Slumdog Millionaire

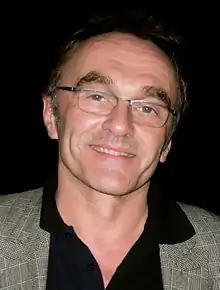
Danny Boyle directed the film

Screenwriter Simon Beaufoy wrote "Slumdog Millionaire" based on the Boeke Prize-winning and Commonwealth Writers' Prize-nominated novel "Q & A" by Vikas Swarup. To hone the script, Beaufoy made three research trips to India and interviewed street children, finding himself impressed with their attitudes. The screenwriter said of his goal for the script: "I wanted to get (across) the sense of this huge amount of fun, laughter, chat, and sense of community that is in these slums. What you pick up on is this mass of energy."